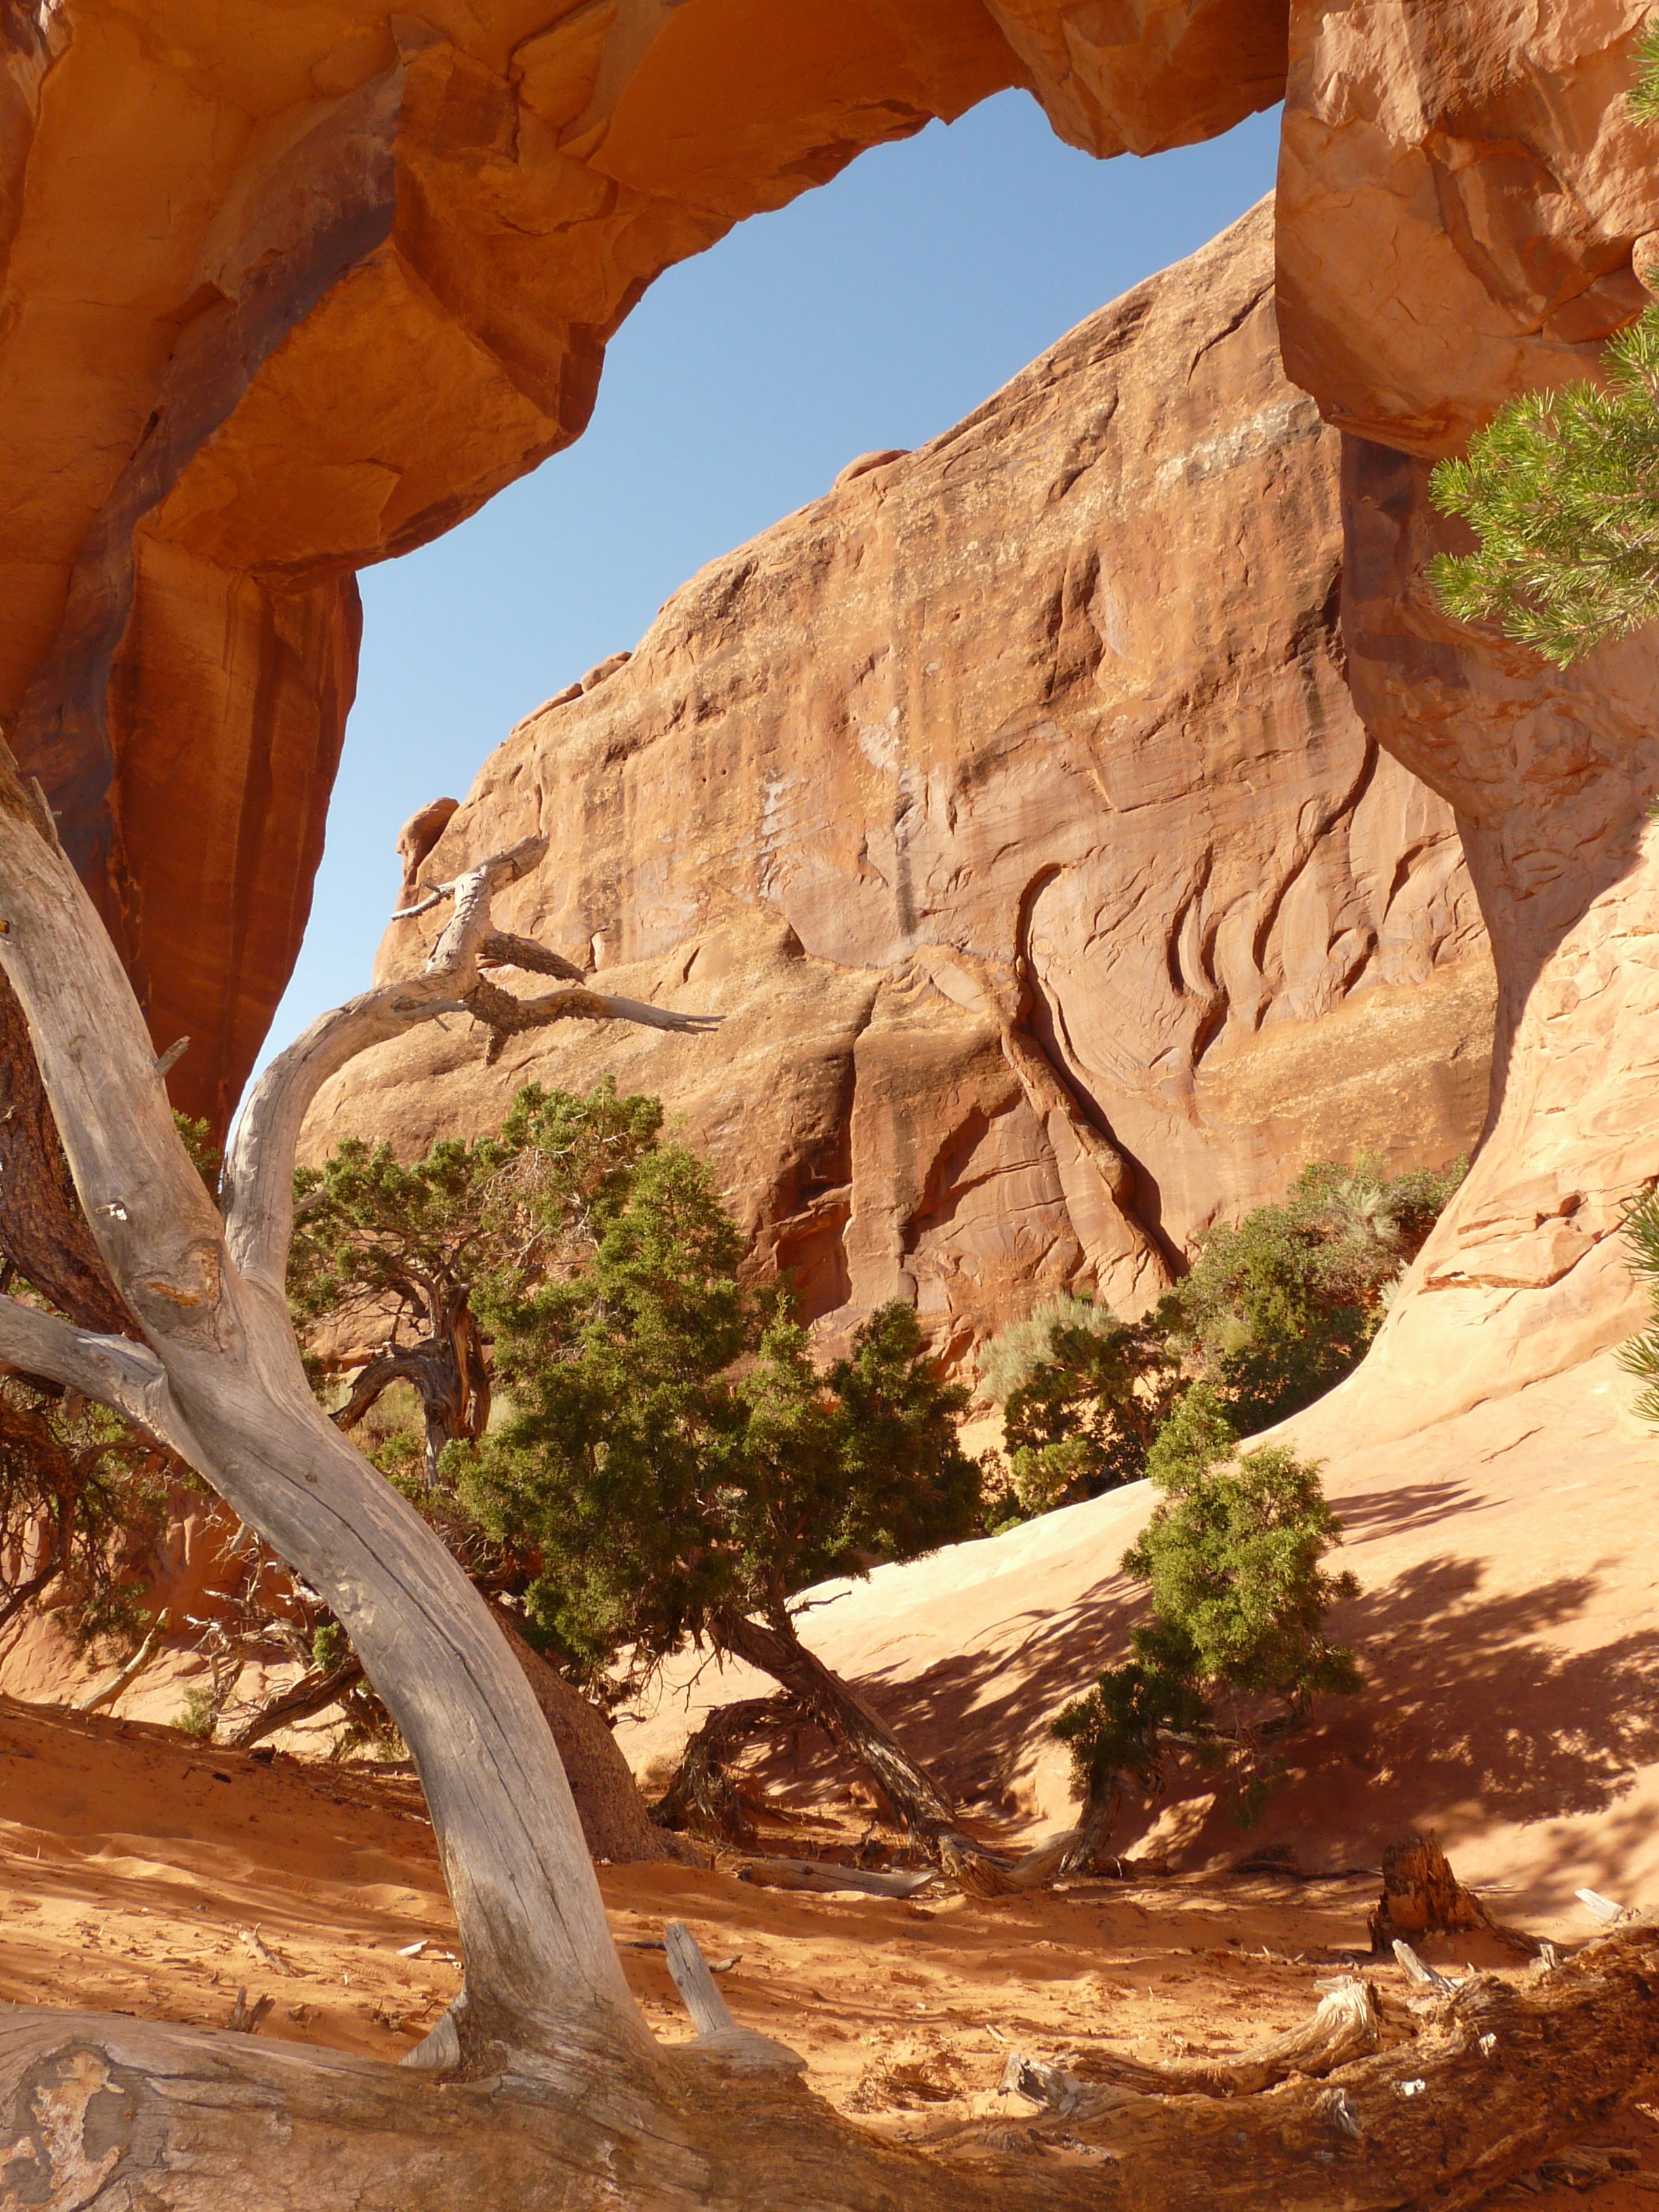
landscape, rock, desert, valley, formation, arch, usa, canyon, national park, material, erosion, stone arch, geology, arches, utah, arches national park, wadi, ancient history